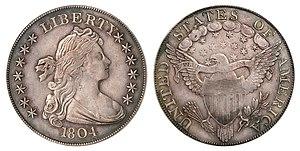
La pièce d'un dollar américain de 1804 ou Bowed Liberty Dollar est une pièce de monnaie frappée par la Monnaie des États-Unis, dont on sait qu'il existe actuellement quinze exemplaires. Bien que portant la date de 1804, aucune n'est frappée cette année-là ; toutes le sont dans les années 1830 ou plus tard. Elles sont d'abord créées pour être utilisées dans des séries de pièces de qualité belle épreuve utilisées comme cadeaux diplomatiques lors des voyages d'Edmund Roberts au Siam et à Mascate.